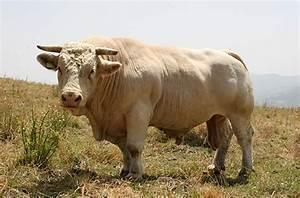
cow